Indigenous peoples in Colombia

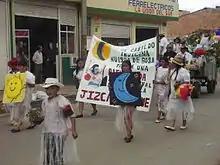
Muisca Community in the Colombian locality of Bosa, Bogotá.

According to the National Indigenous Organization of Colombia (ONIC), there are 102 Indigenous groups in Colombia. The ethnic groups with the greatest number of members are the Wayuu (380,460), Zenú, (307,091), Nasa (243,176) and Pastos (163,873). These peoples account for 58.1% of Colombia's Indigenous population.